WiggleZ Dark Energy Survey

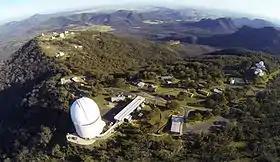
Anglo-Australian telescope, Siding Spring

The WiggleZ Dark Energy Survey is a large-scale astronomical redshift survey that was carried out on the 3.9 metre Anglo-Australian Telescope (AAT) at the Siding Spring Observatory, New South Wales between August 2006 and January 2011. The name stems from the measurement of baryon acoustic oscillations in the distribution of galaxies (“the baryon wiggles”).